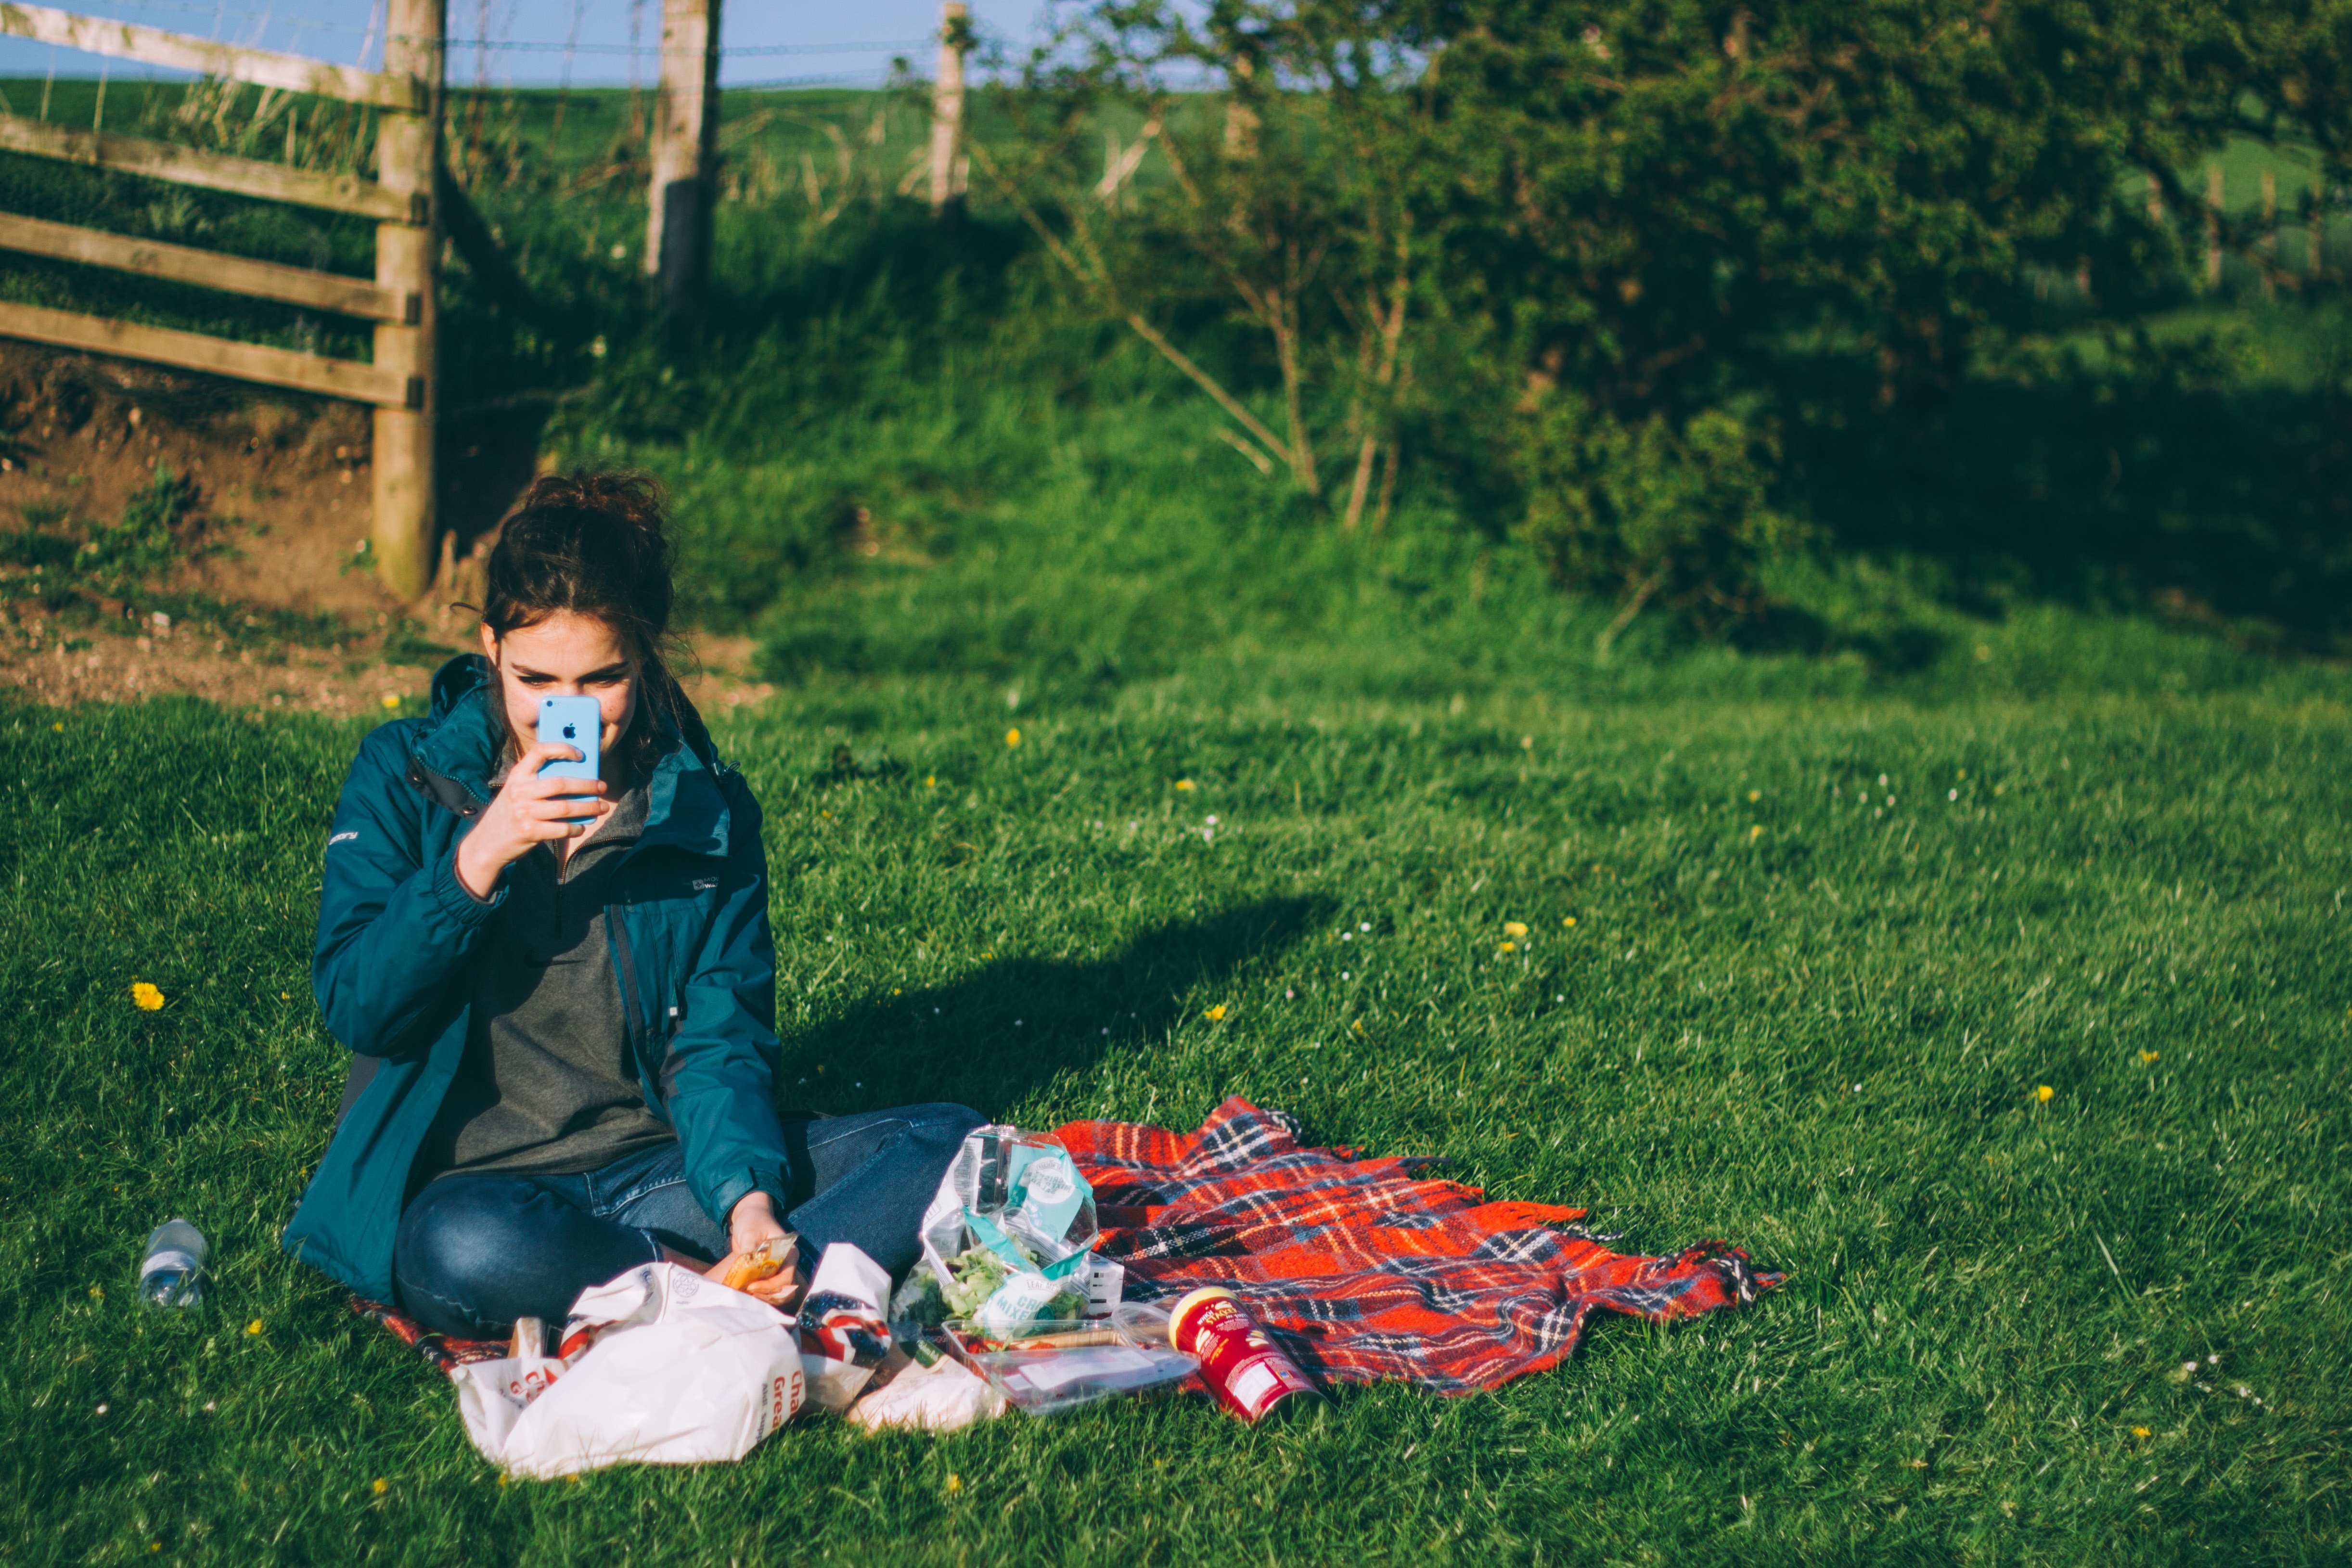
grass, person, girl, farm, lawn, meadow, play, flower, phone, agriculture, leisure, picnic